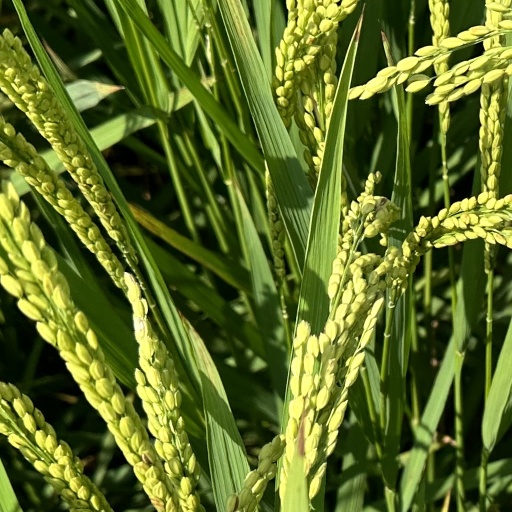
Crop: rice